Rambler American

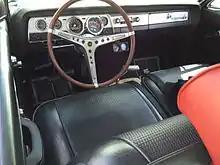
SC/Rambler interior

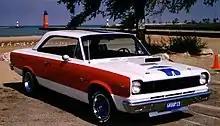
SC/Rambler in "A" trim

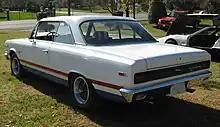
SC/Rambler in "B" trim

For the 1968 model year, the Rambler American lineup underwent further simplification and strategic refinement, reducing its offerings from nine to five models. The streamlining aimed to sharpen the car's market focus. The base version, no longer carrying the "220" designation, included two- and four-door sedans. The mid-level "440" trim was available as a four-door sedan and a station wagon. Topping the range was the "Rogue" trim line, offered exclusively as a two-door hardtop. The American, alongside the Chrysler A platform vehicles (like the Plymouth Valiant and Dodge Dart), were the only domestic compact cars available as a hardtop coupe, distinguishing them from competitors, the Ford Falcon and Chevrolet Nova, which were only offered as pillared sedans (and a wagon in the Falcon line).